Barak Levi

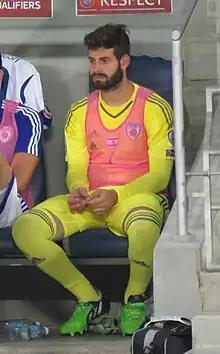
Levi on the bench for Israel in 2015

Barak Levi (or Levy, ; born 7 January 1993) is an Israeli footballer who plays as a goalkeeper for Hapoel Nof HaGalil.